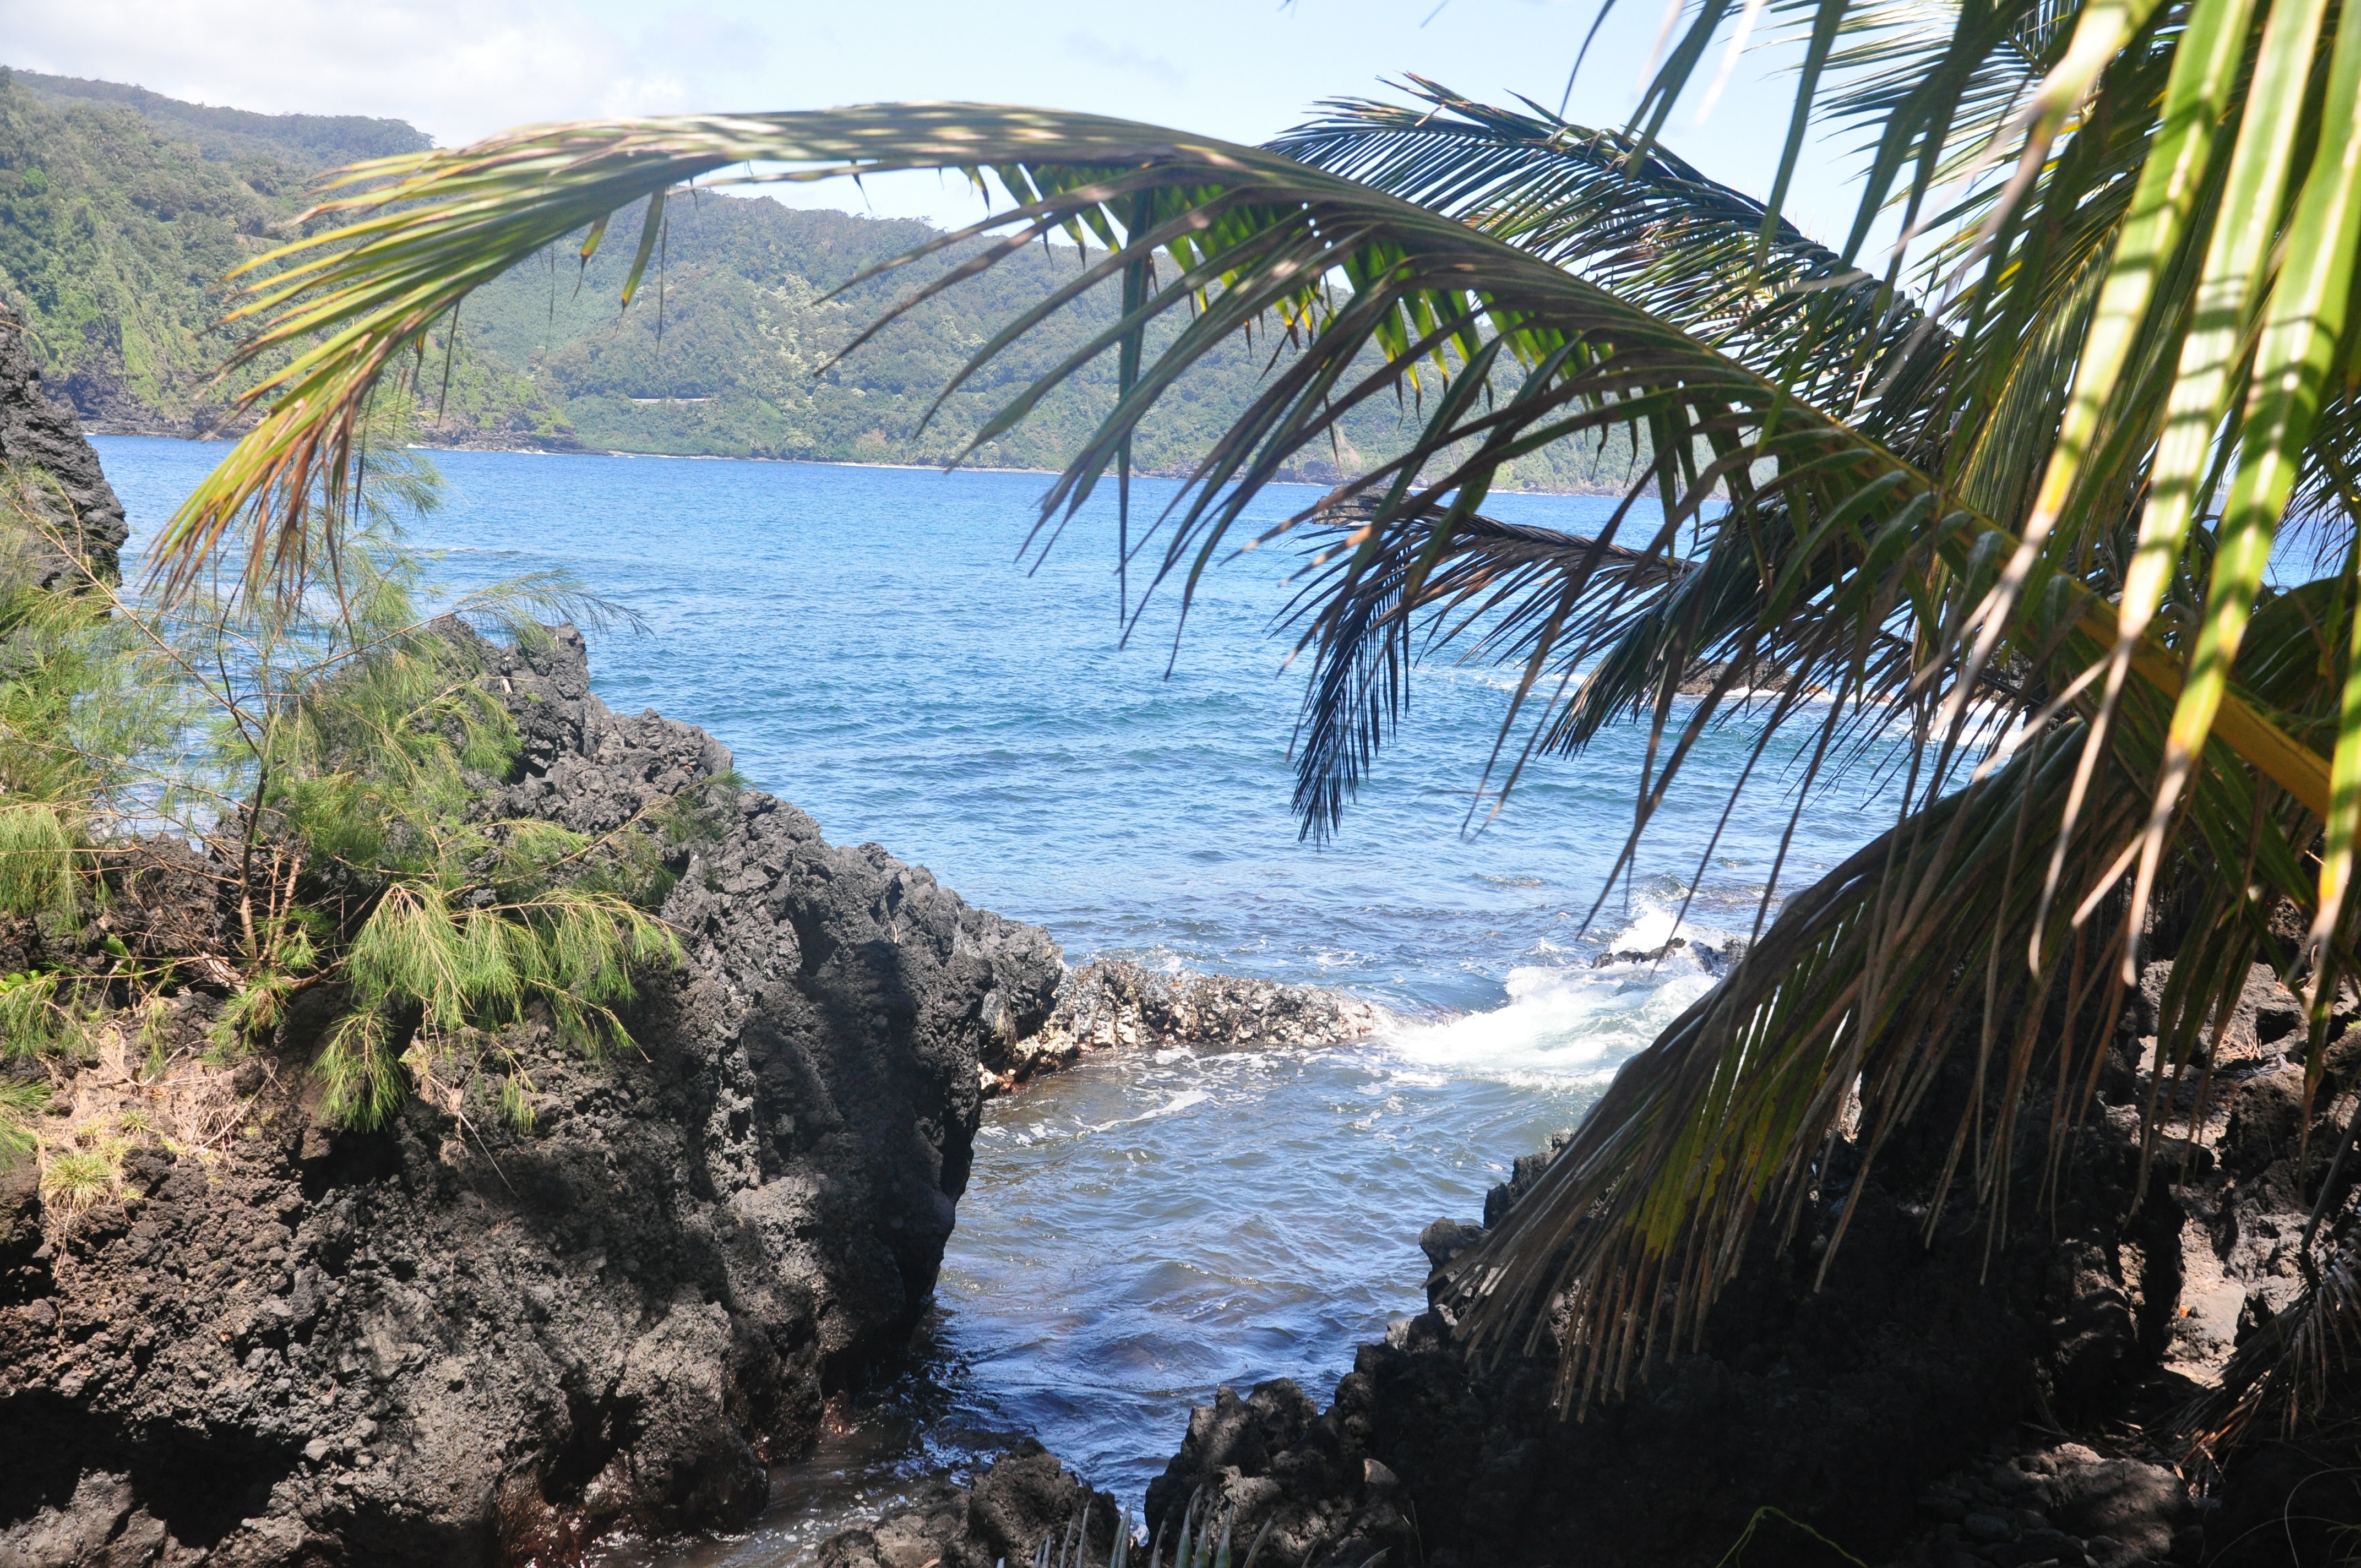
beach, sea, coast, ocean, bay, tropics, arecales